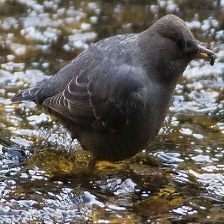
Species: AMERICAN DIPPER
Scientific name: CINCLUS MEXICANUS